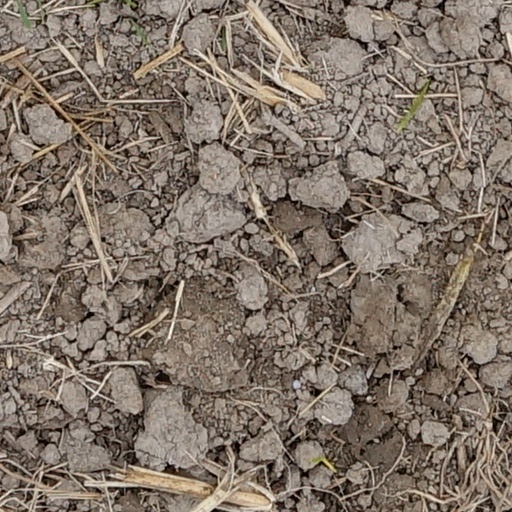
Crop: wheat